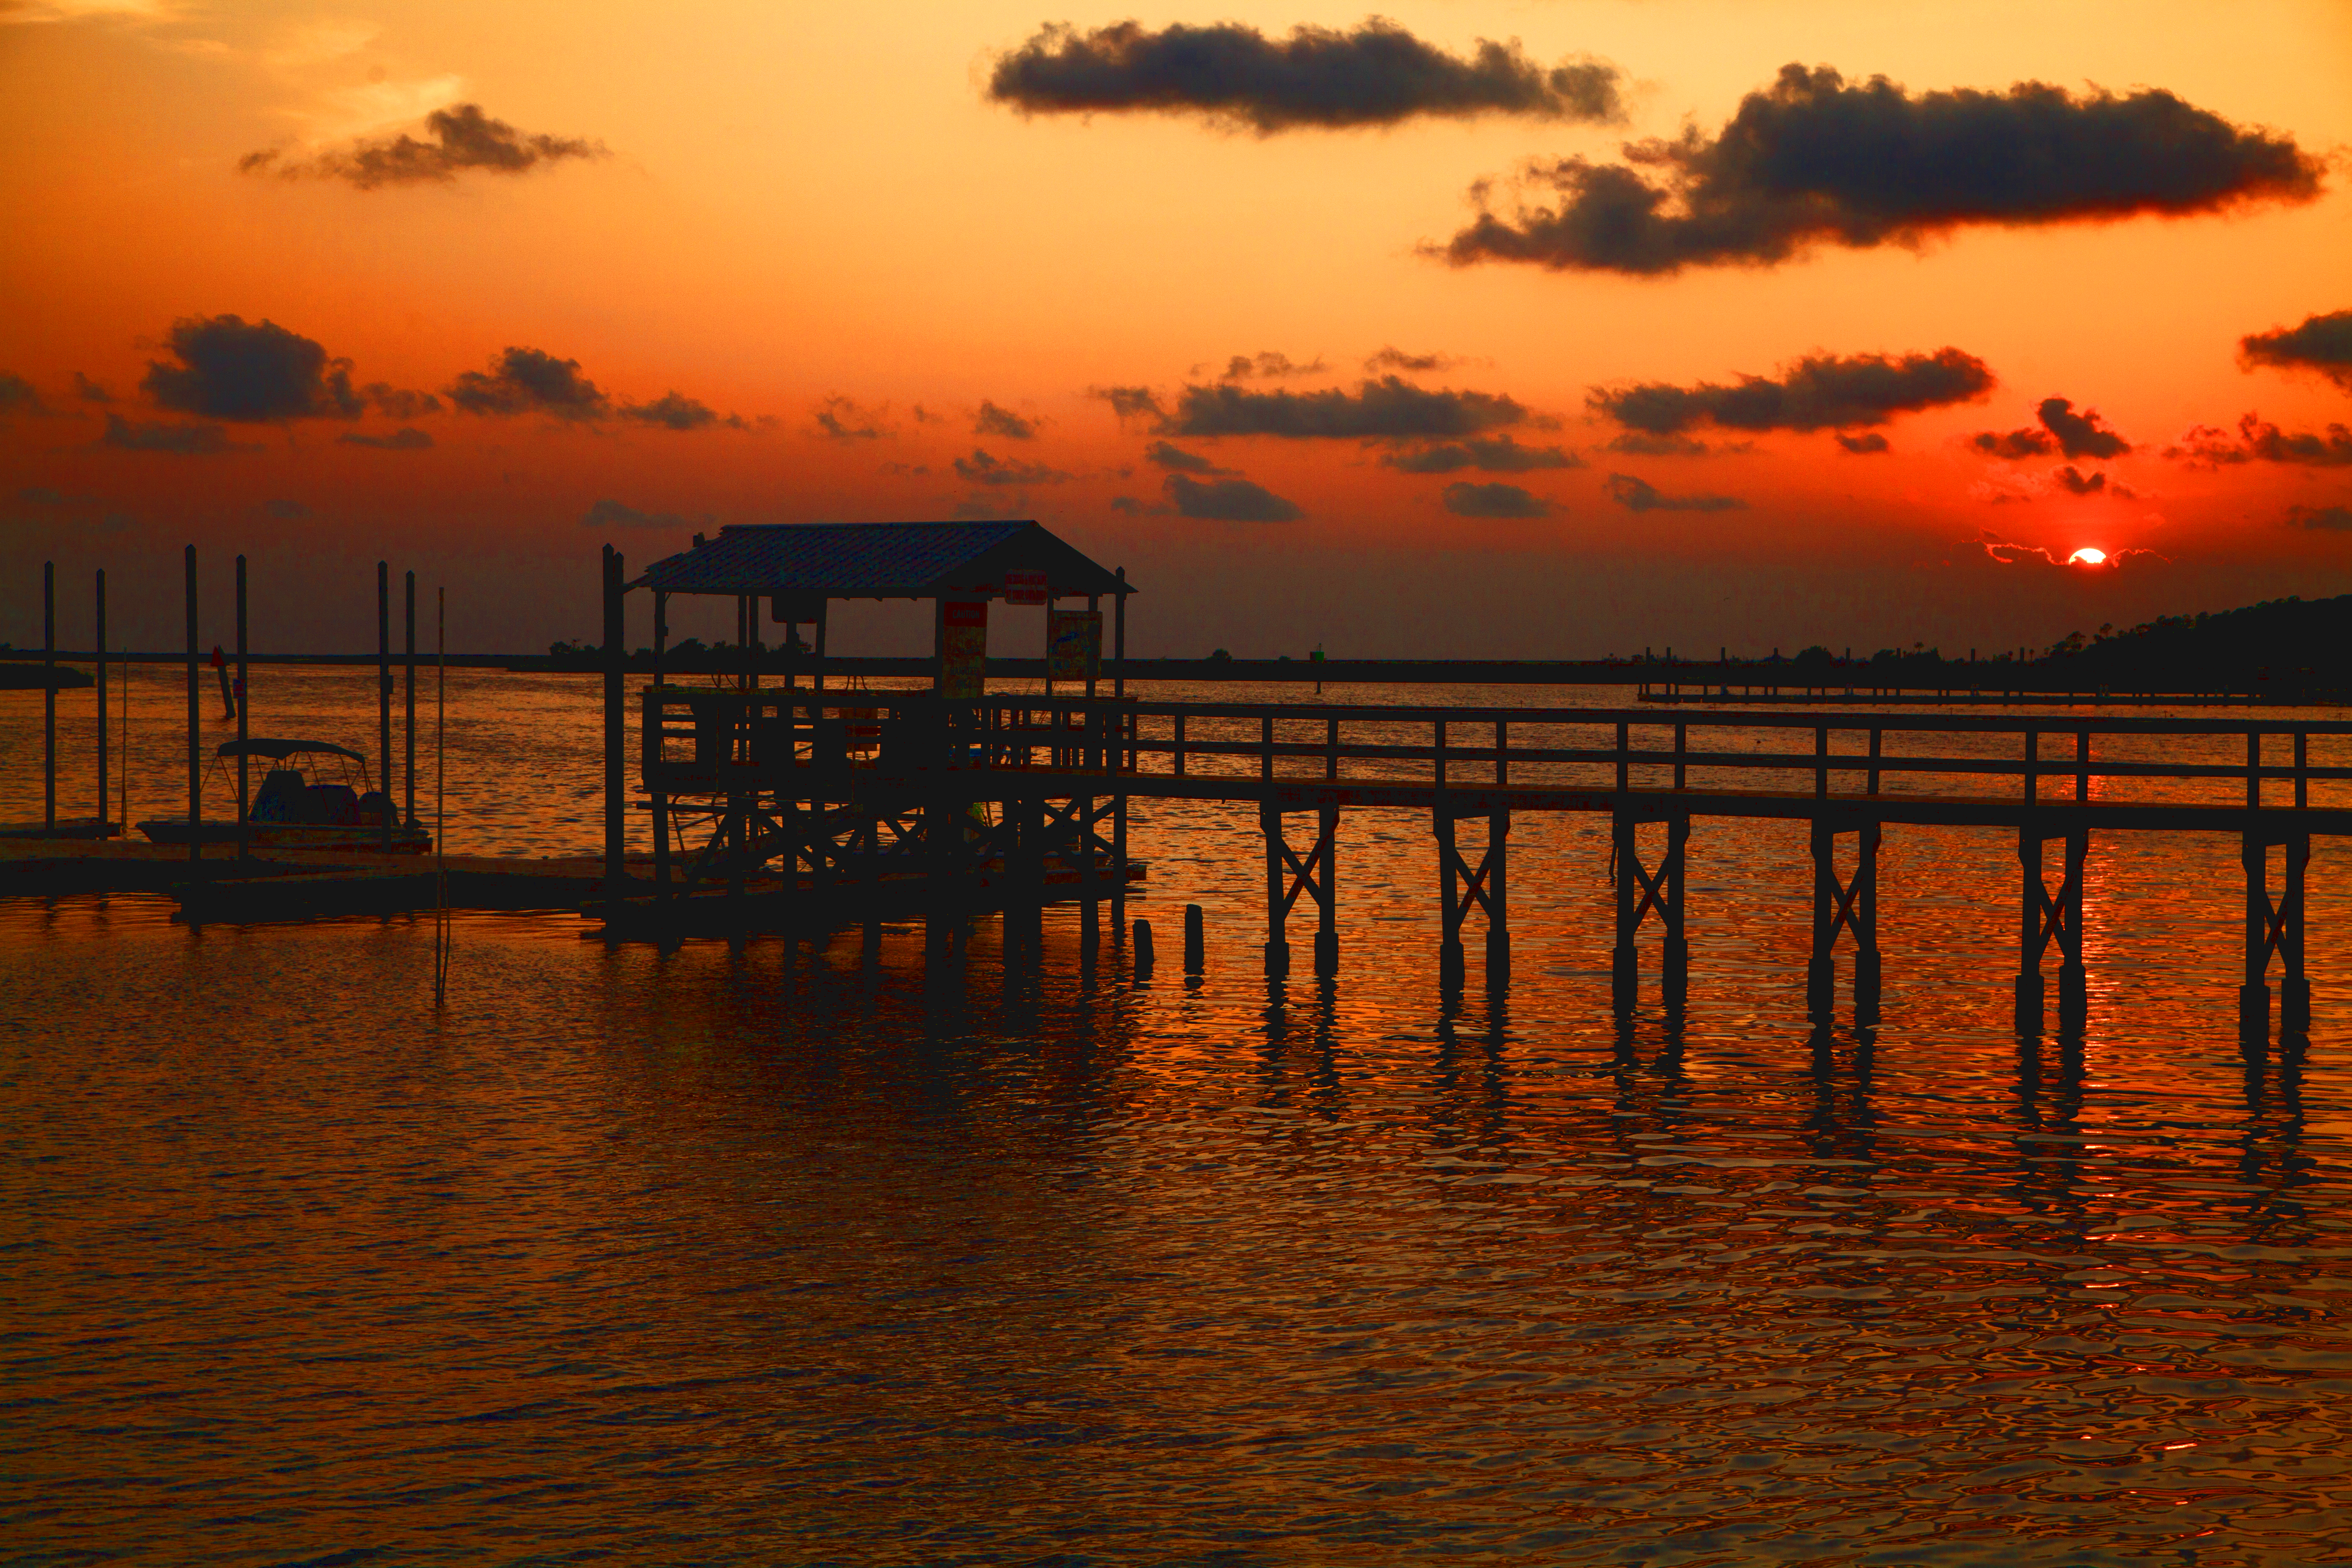
sunset, fishing, sea, ocean, gulf of mexico, water, clouds, florida, sky, pier, afterglow, horizon, sunrise, evening, dusk, cloud, reflection, morning, calm, tree, river, red sky at morning, coast, inlet, tropics, vacation, dock, landscape, dawn, nonbuilding structure, sun, lake, beach